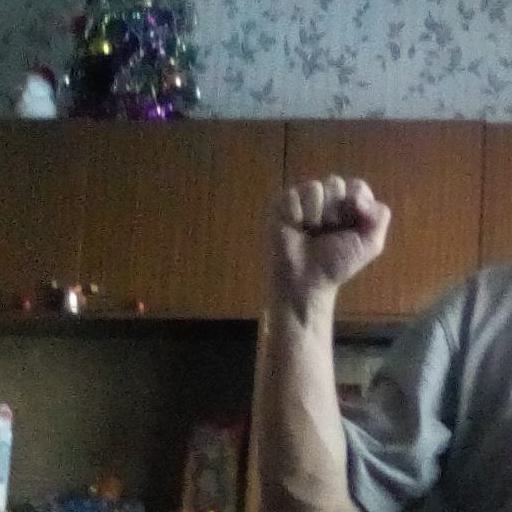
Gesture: fist